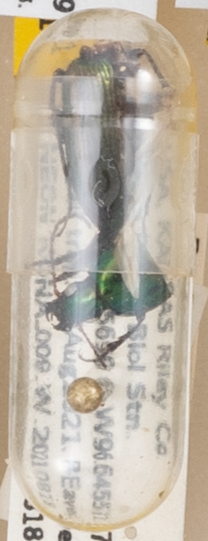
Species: Poecilus chalcites
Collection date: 2021-08-18
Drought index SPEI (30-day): -1.01
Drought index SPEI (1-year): -0.39
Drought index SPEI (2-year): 0.03